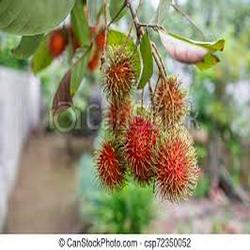
Label: Rambutan